Geraldine Page

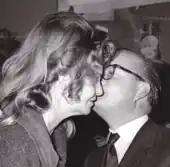
Page with Truman Capote, 1966

Between 1966 and 1969, Page appeared in two holiday-themed television productions based on stories by Truman Capote: "The Christmas Memory" (for "ABC Stage 67") and the television film "The Thanksgiving Visitor", both of which earned her two consecutive Emmy Awards for Best Actress. In 1967, Page appeared again onstage in Peter Shaffer's "Black Comedy/White Lies," a production which also included Michael Crawford and Lynn Redgrave, who were making their Broadway debuts. The same year, she appeared opposite Fred MacMurray in the Walt Disney-produced musical "The Happiest Millionaire". Bosley Crowther of "The New York Times" was critical of the film, noting: "Geraldine Page and Gladys Cooper...square off in one musical scene of socially up-staging each other that is drenched in perfumed vulgarity. But, then, the whole picture is vulgar. It is an over-decorated, over-fluffed, over-sentimentalized endeavor to pretend the lace-curtain millionaires are—or were—every bit as folksy as the old prize-fighters and the Irish brawlers in the saloon."